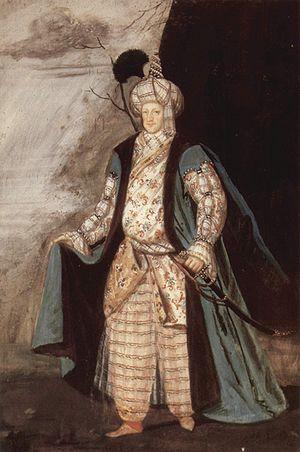
Louis-Guillaume de Bade-Bade, dit Louis le Turc par ses proches pour avoir victorieusement combattu les Turcs ou Louis le Rouge par les Ottomans à cause du gilet rouge visible de loin de l'uniforme qu'il revêtait sur les champs de batailles, né le 8 avril 1655 à Paris, et mort le 4 janvier 1707 à Rastatt, fut margrave de Bade-Bade de 1677 à 1707.
L'armée badoise est formée par la réunion en 1771 de deux principautés du Saint-Empire, le margraviat de Bade-Durlach et le margraviat de Bade-Bade, séparées depuis 1535. Elle prend part aux guerres de la Révolution et de l'Empire. En 1806, lors de la dissolution du Saint-Empire, la principauté devient le grand-duché de Bade, membre de la confédération du Rhin puis, en 1815, de la confédération germanique. L'armée badoise prend part à la guerre austro-prussienne de 1866 puis à la guerre franco-allemande de 1870-1871 après laquelle elle est intégrée à l'armée impériale allemande. Les régiments badois conservent leur appellation de tradition jusqu'à la Première Guerre mondiale.
Osmân Ağa de Timișoara est un militaire et historien ottoman d'origine bosniaque, né en 1670 à Temesvar, mort à Constantinople en 1720. Ağa est un titre honorifique turc.